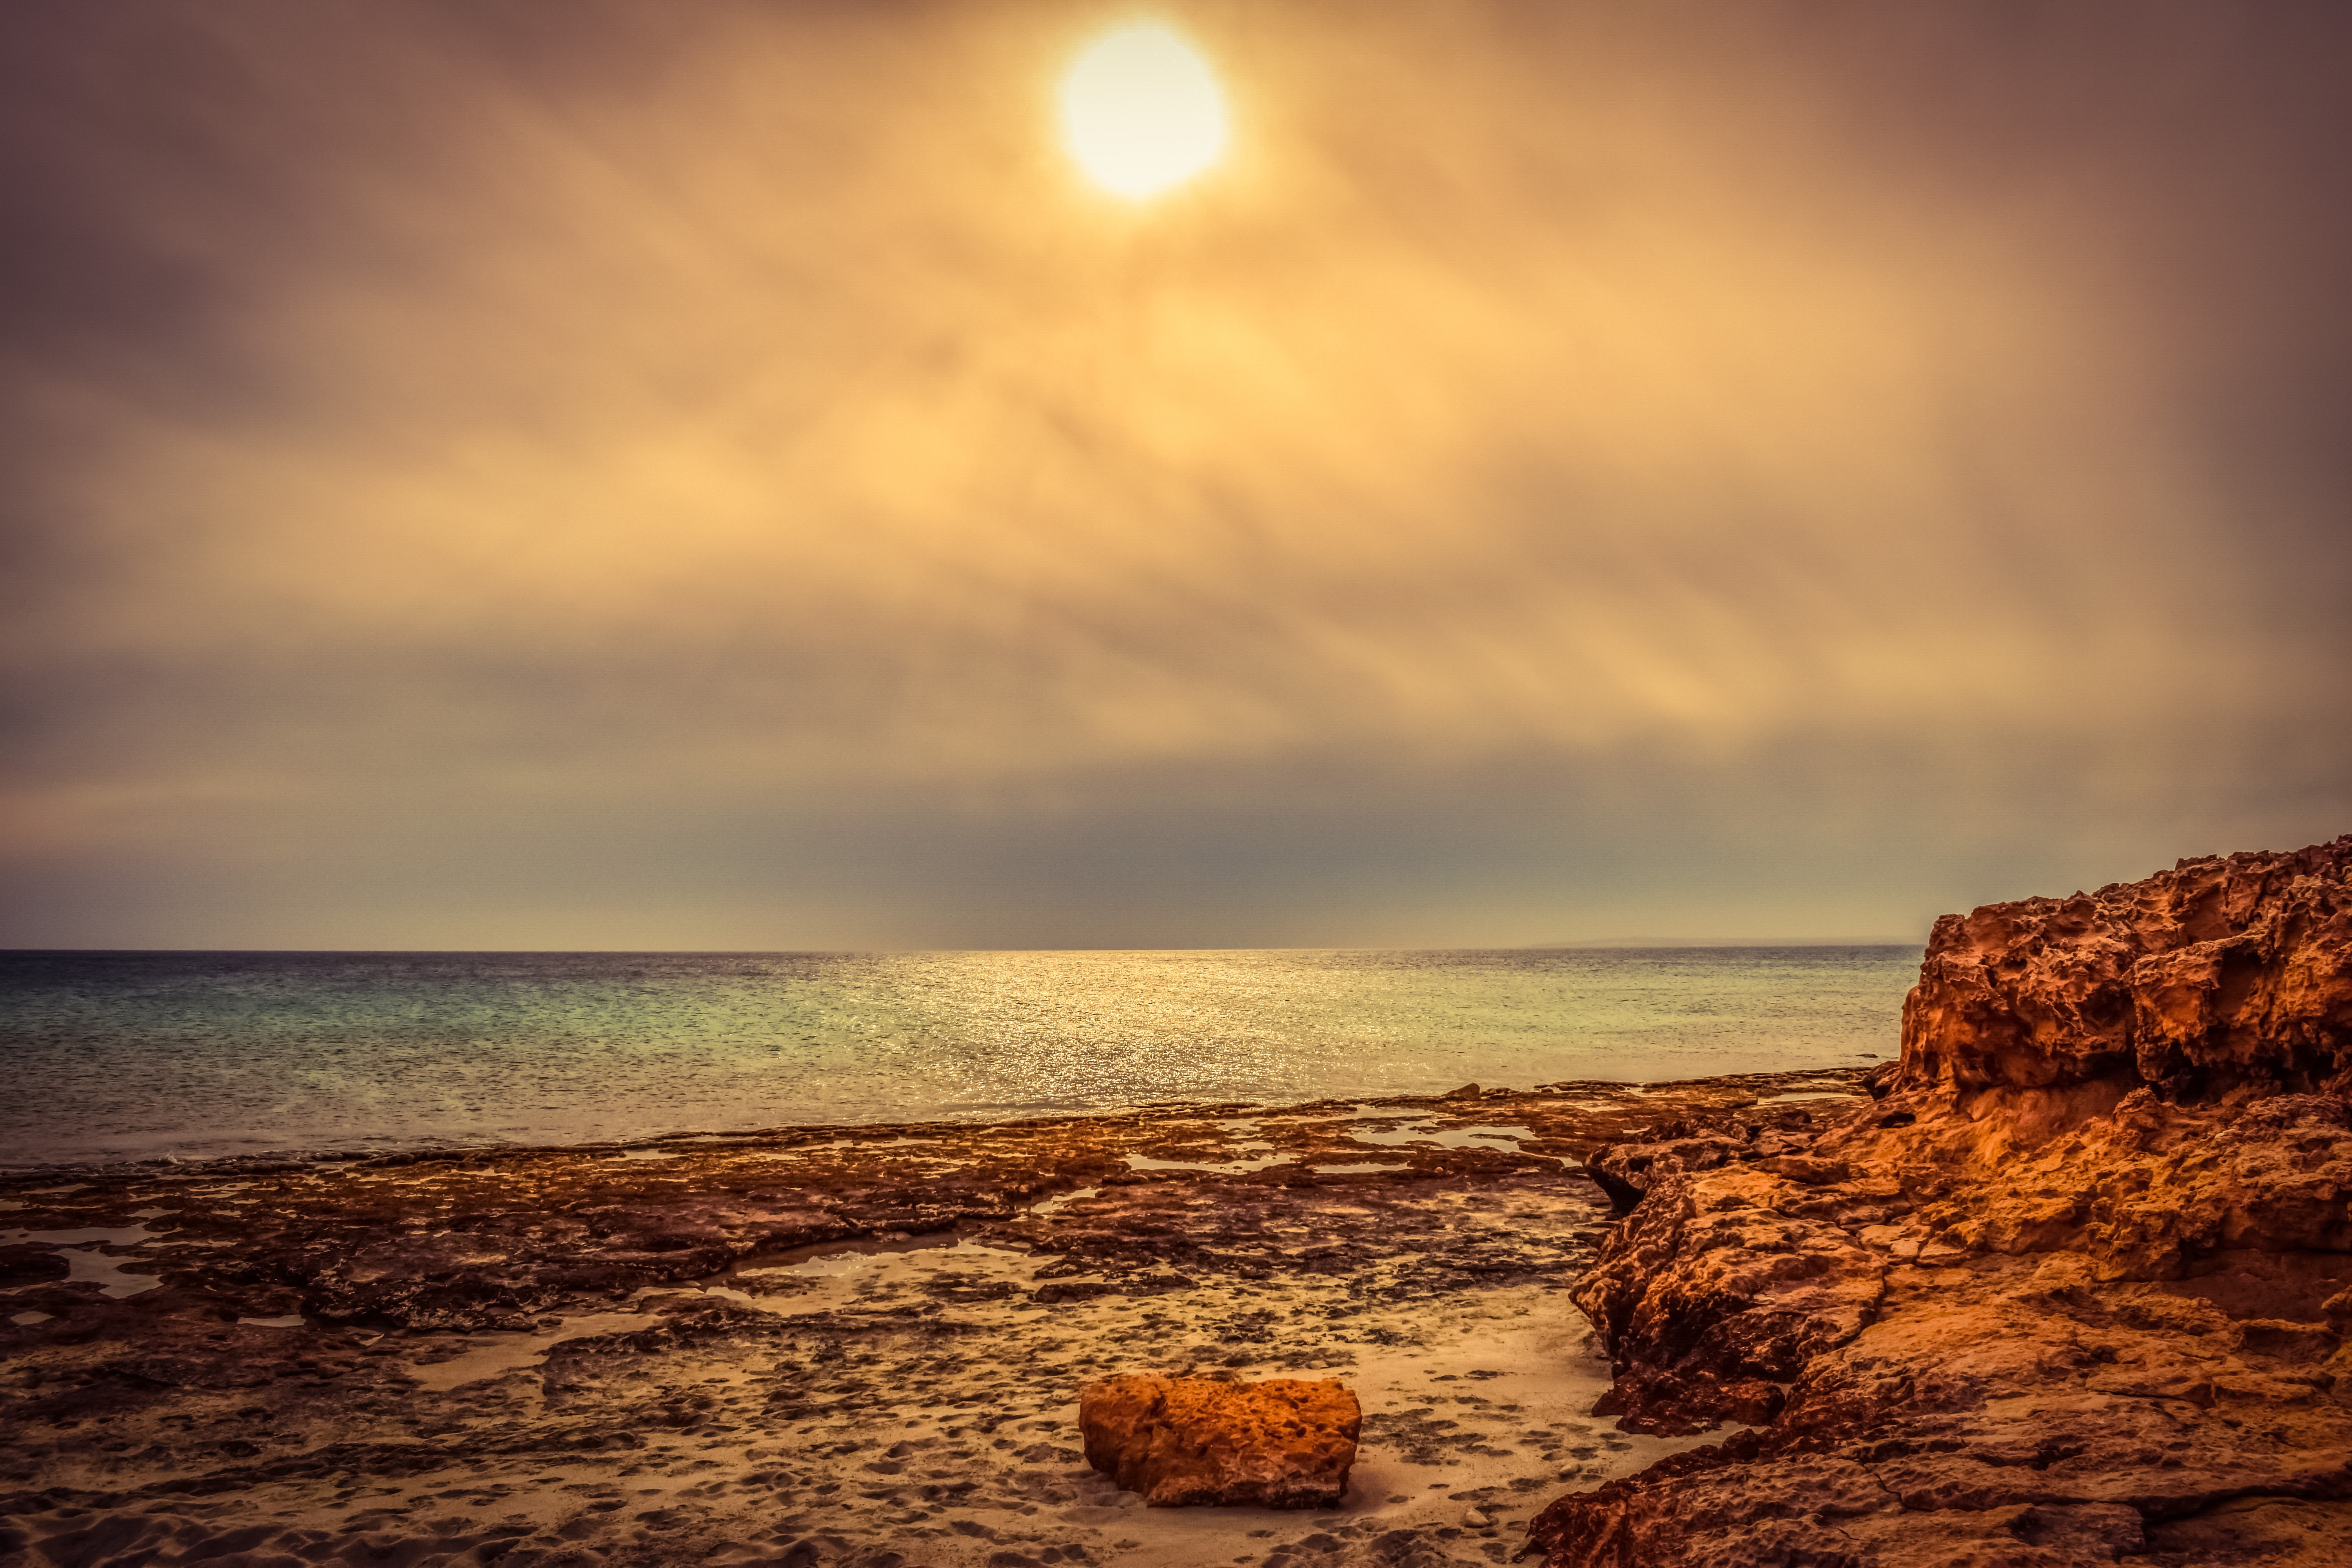
beach, landscape, sea, coast, nature, rock, ocean, horizon, cloud, sky, sun, sunrise, sunset, sunlight, cloudy, morning, shore, wave, dawn, dusk, evening, reflection, material, body of water, colors, hazy, afternoon, rocky coast, cyprus, ayia napa, wind wave